Upstate University Hospital

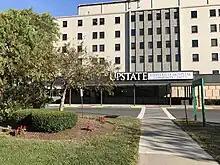
Upstate University Hospital, Community Campus

Upstate Golisano Children's Hospital (GCH) is an acute care children's hospital in Syracuse, New York. GCH features 71 pediatric beds. The hospital provides comprehensive pediatric specialties and subspecialties to infants, children, teens, and young adults aged 0–19. The hospital also sometimes treats adults that require pediatric care. The hospital shares the rooftop helipad for the attached Upstate University Hospital and is an ACS verified level I pediatric trauma center. The hospital also features a regional pediatric intensive-care unit.